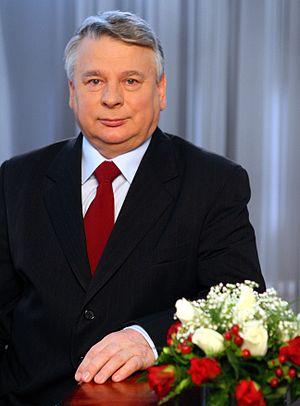
Les sénateurs de la VIIIe législature ont été élus lors des Élections sénatoriales polonaises de 2011 qui se sont tenues le 9 octobre 2011